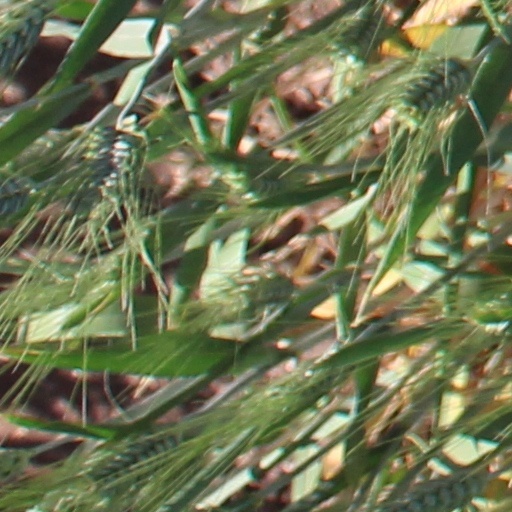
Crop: wheat